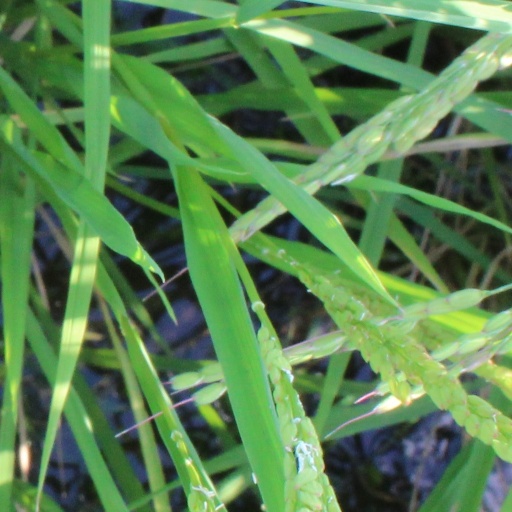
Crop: rice